Furtwängler Glacier

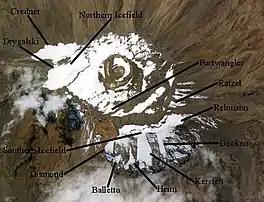
NASA image from 2004 with locations of major glaciers on Mount Kilimanjaro. Areas not identified are generally small remnant glaciers or snowfields. Click on image for detail.

Furtwängler Glacier is ephemeral, existing continuously only since about 1650 CE, which corresponds with very high levels in Kenya's Lake Naivasha and the beginning of the Maunder Minimum. Between measurements in 1976 and 2000, the area of this glacier was cut almost in half, from to . By 2018 the size had shrunk to . In 2022 it was thought that the glacier would cease to exist by 2023 at a rate of loss of per year.